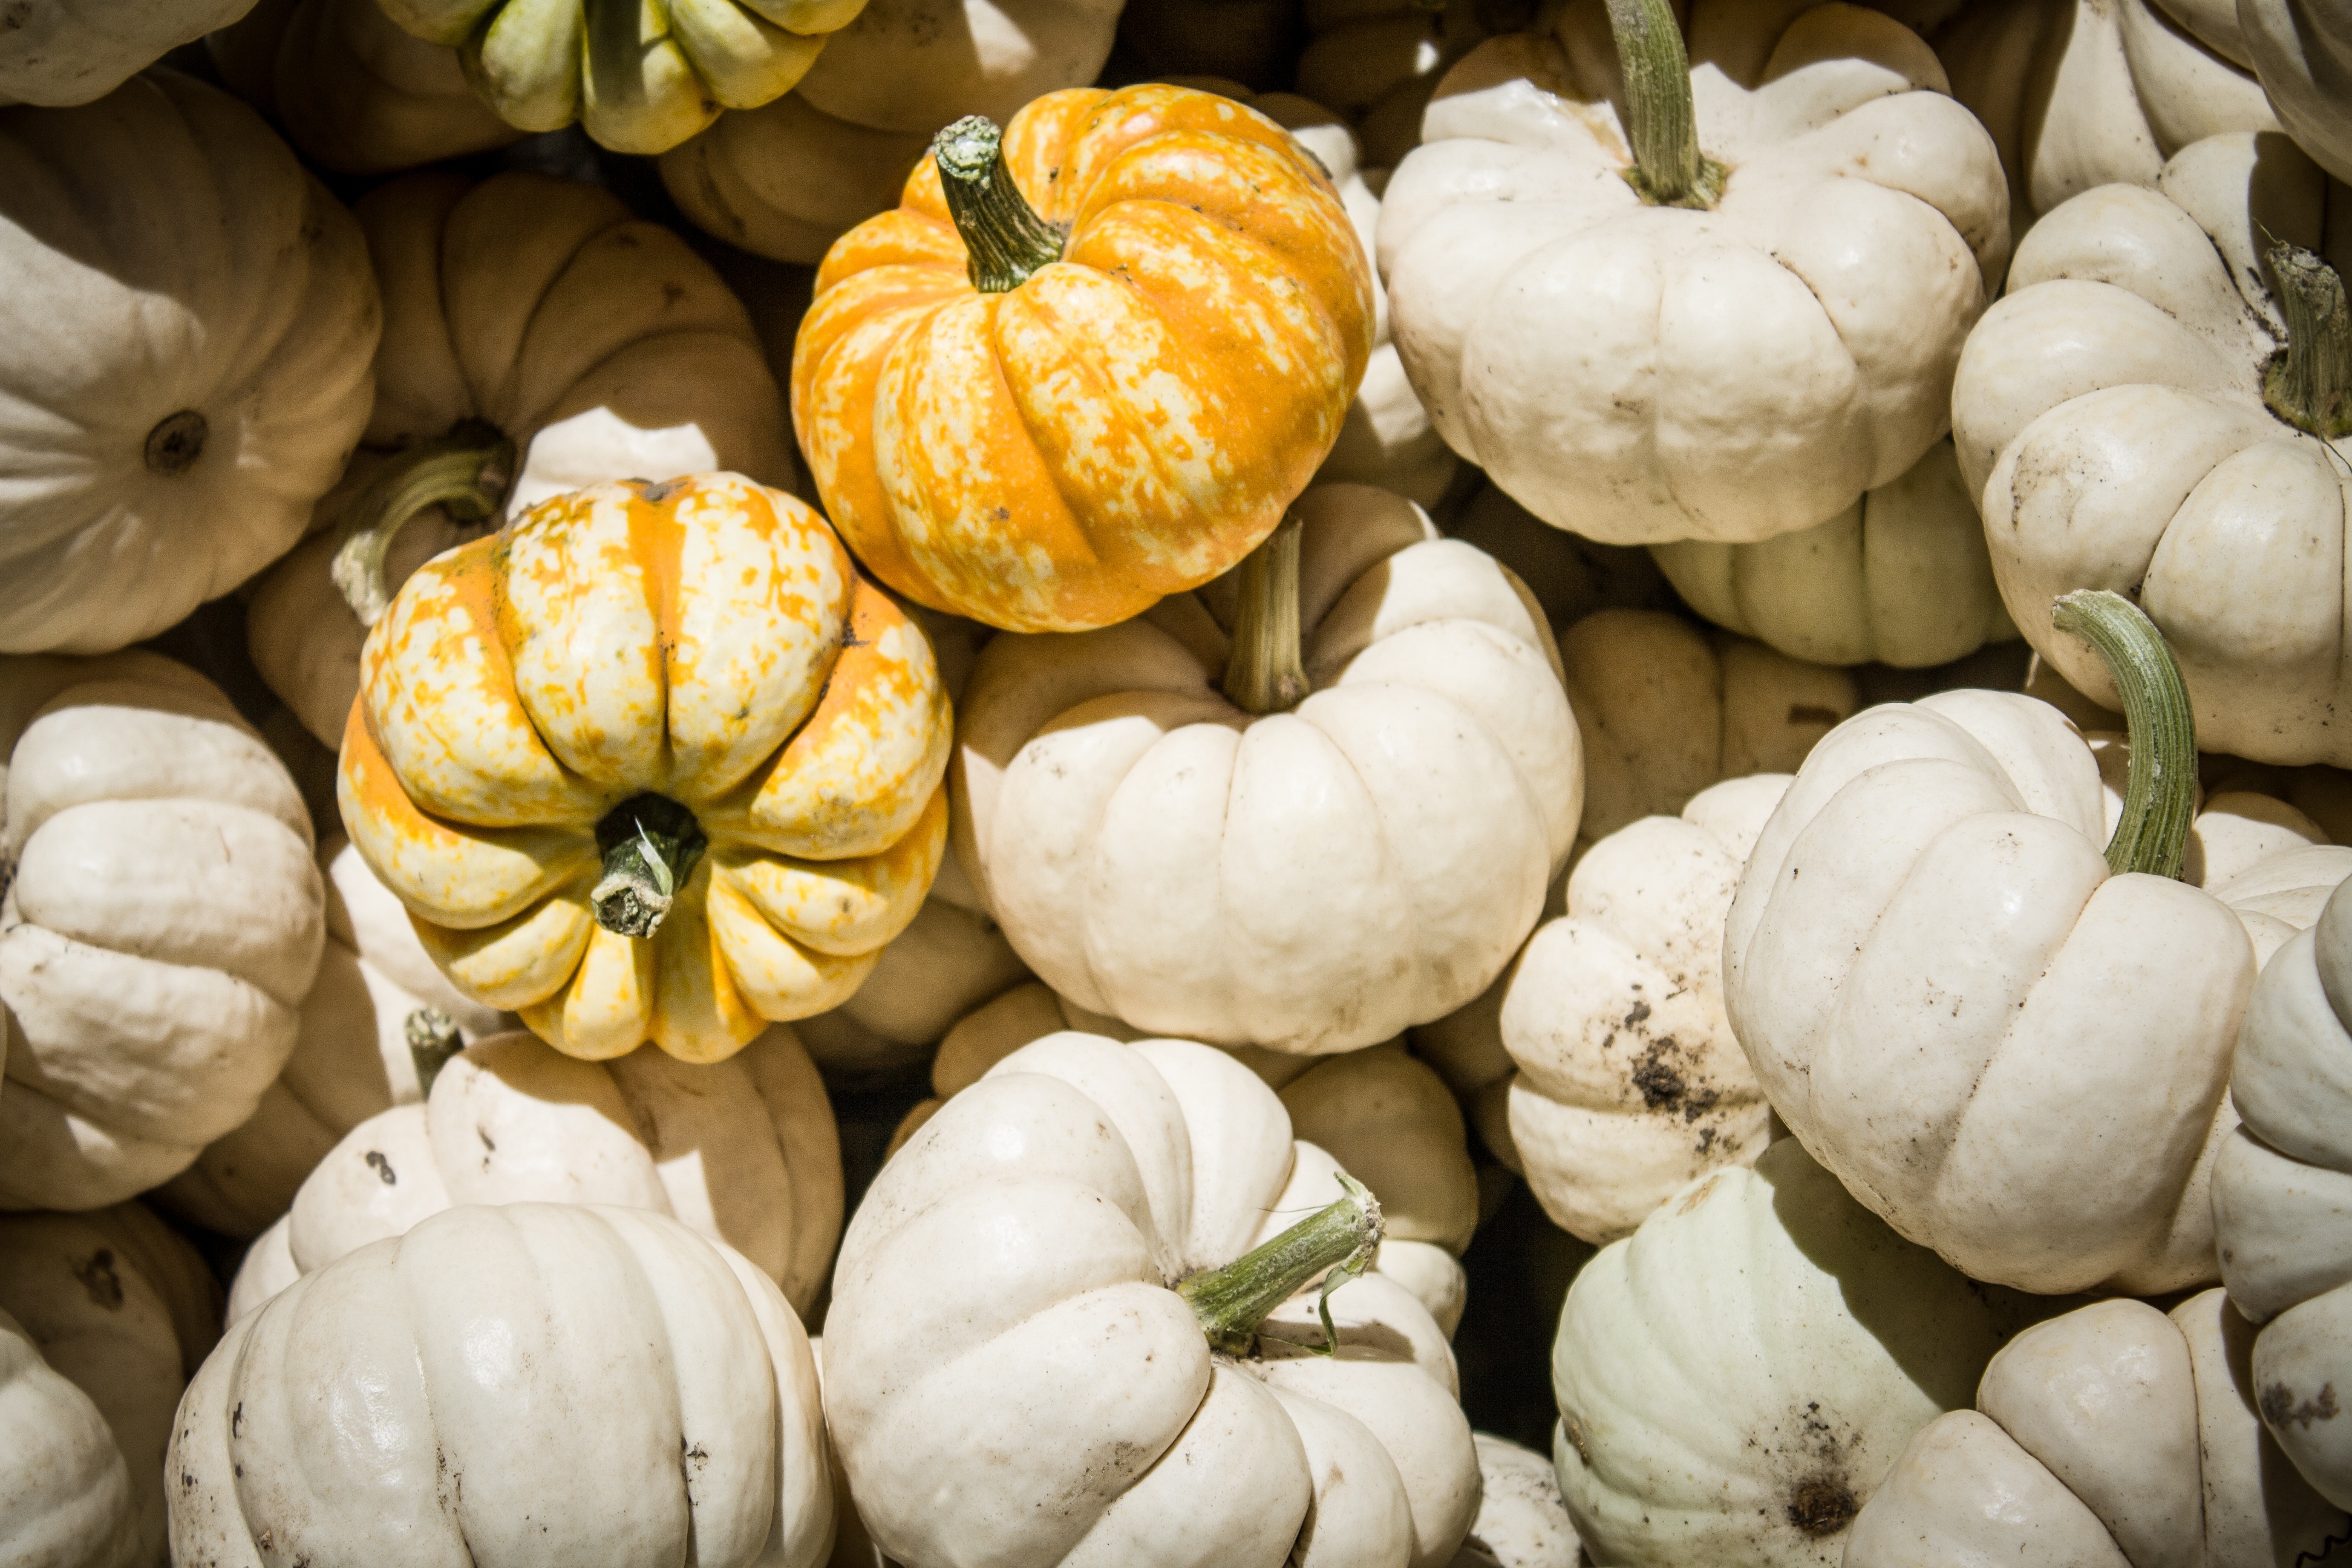
plant, white, farm, fall, flower, celebration, decoration, orange, food, harvest, produce, vegetable, autumn, pumpkin, halloween, holiday, agriculture, season, squash, gourd, thanksgiving, gardening, seasonal, carving, october, pumpkins, cucurbita, halloween pumpkin, flowering plant, winter squash, land plant